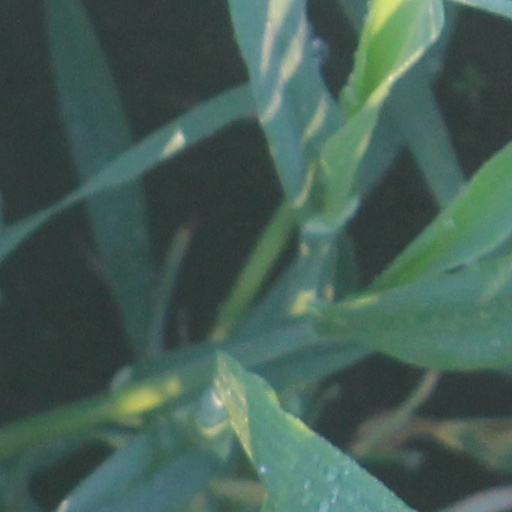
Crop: wheat